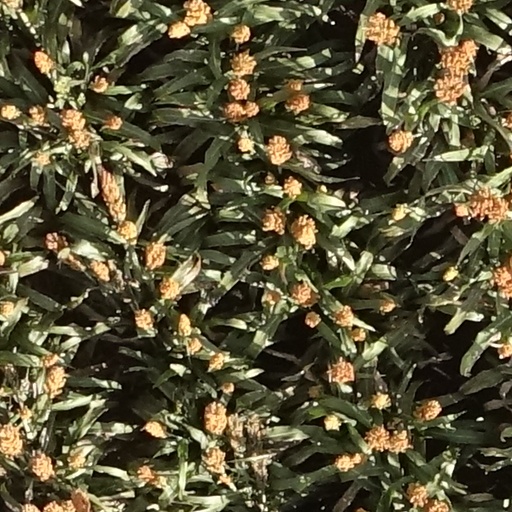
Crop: sorghum